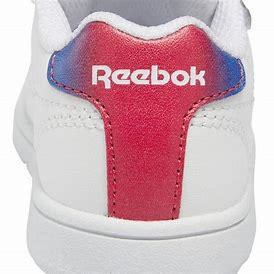
Brand: Reebok
Model: Royal Complete CLN 2